Simpang Pulai

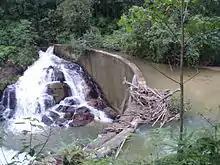
Simpang Pulai waterfall

Simpang Pulai is a town in Kinta District, Perak, Malaysia.